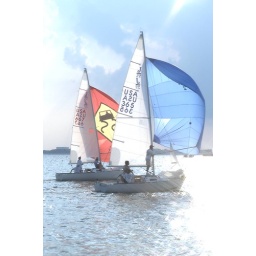
Clear Lake, Texas Wednesday sail boat races in 2005